Plagiaulax

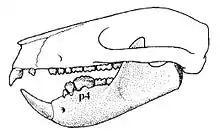
Skull and jaws of "Plagiaulax", skull is a hypothetical reconstruction based on "Bolodon" and "Ctenacodon"

Fossil remains of the species "Plagiaulax becklesii" are known from the Lulworth Formation of Durlston Bay in Dorset, England. They include at least one partial lower jaw with teeth, though there may well be further specimens. Some material has been reported from Galve, Spain.